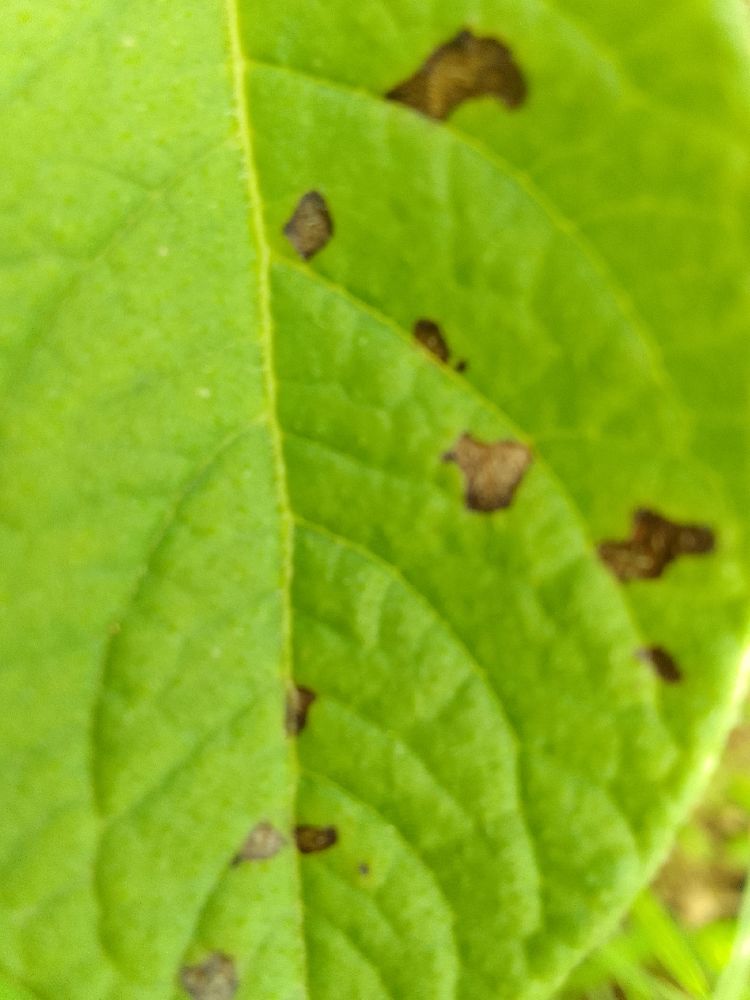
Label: Early blight